US Naval Advance Bases

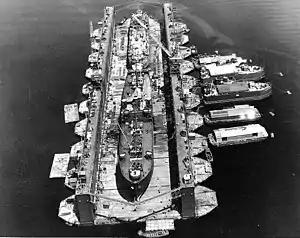
"Artisan" with and "LST-120" in the dock at Espiritu Santo in January 1945

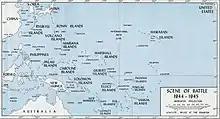
South Pacific islands in 1945

During World War I the Navy had overseas bases, they were not called Advance Bases.